Coleman–Scott House

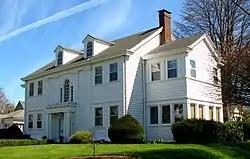

The Coleman–Scott House is a Colonial Revival house in Northeast Portland, Oregon. It was listed on the National Register of Historic Places in 1985. It was built in 1916 and designed by John V. Bennes.